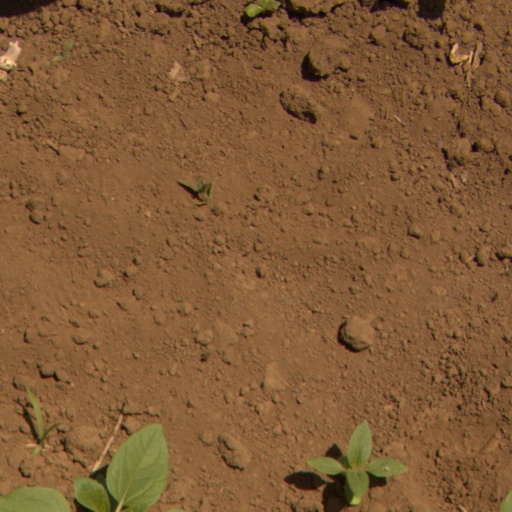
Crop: Jerusalem artichoke